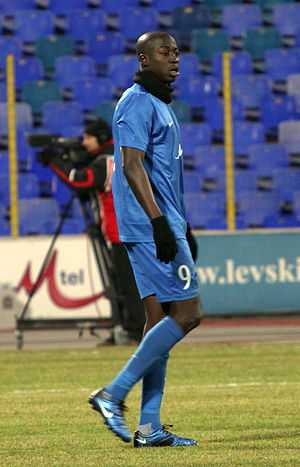
Garra Dembélé
Garra Dembélé er en fransk fodboldspiller, der spillede i AGF efter, at holdet tegnede en korttidskontrakt med ham gældende til udgangen af 2007, hvilken de dog opsagde i starten af november 2007. Dagen i dag er han kontraktløs.